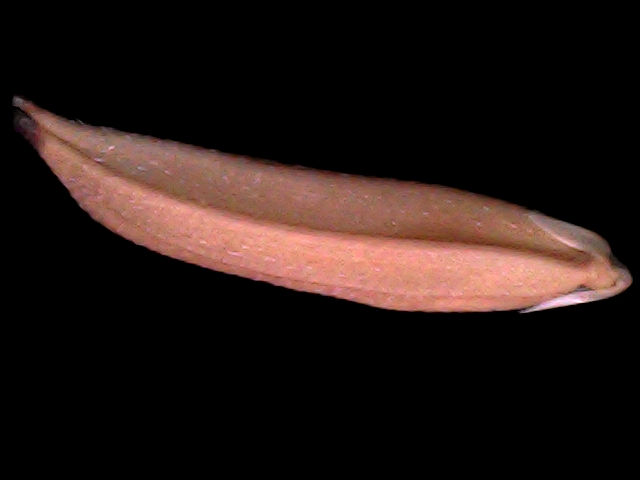
Rice variety: BD70